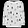
Label: Pullover